The Squire (Canterbury Tales)

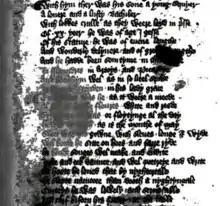
The prologue's description of the Squire, from the Hengwrt Manuscript

The squire is the normally the knight's servant. He travels everywhere with the knight and does what is asked of him. Nonetheless, he is also the Knight's son and represents, with the knight, the noble class, and the warrior class. Chaucer was familiar with both, having fought in the Hundred Years' War, and been active as a courtier and diplomat, and indeed having served as a squire.